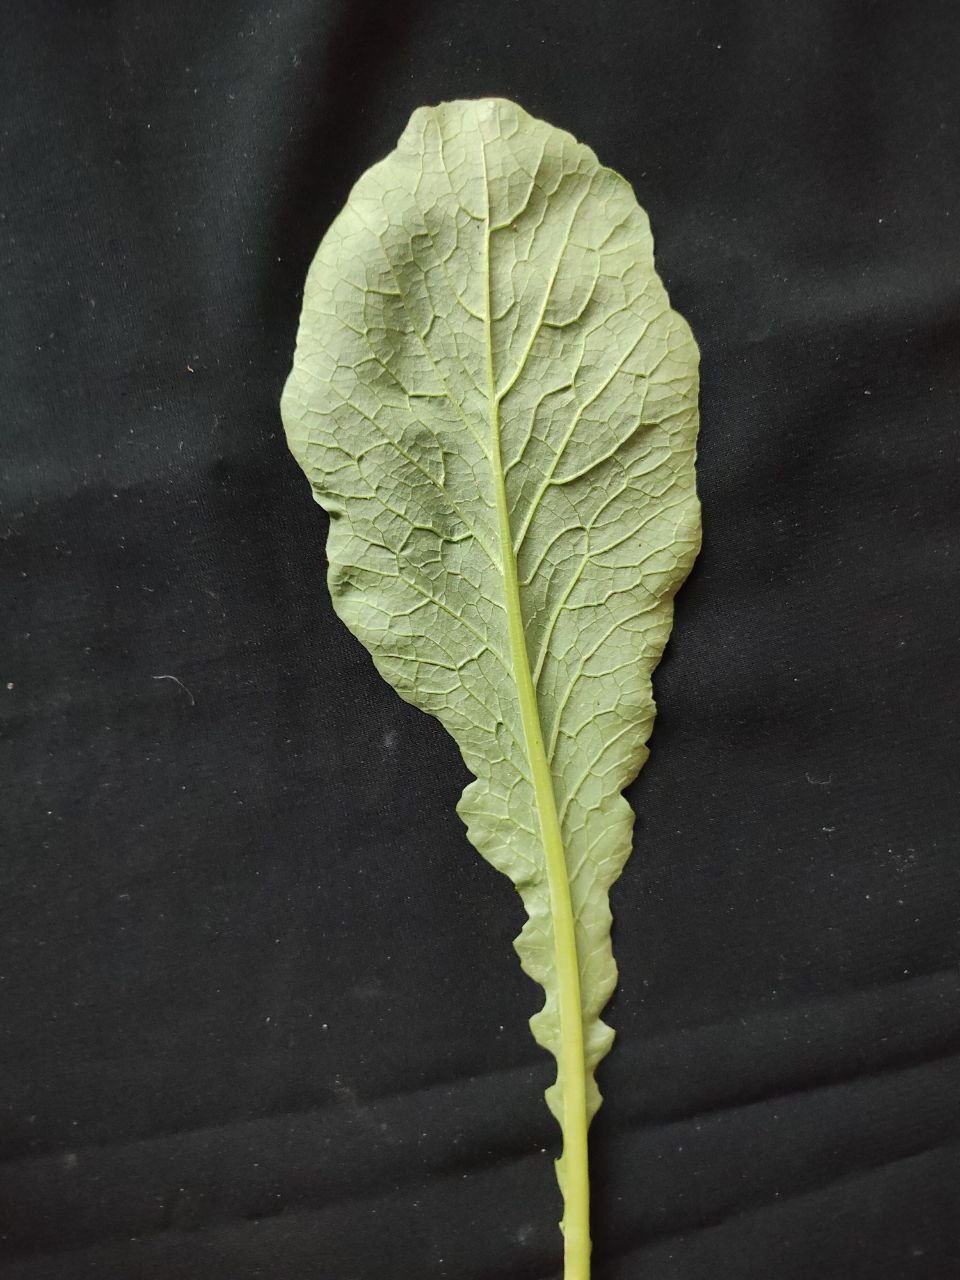
Label: Fresh leaf